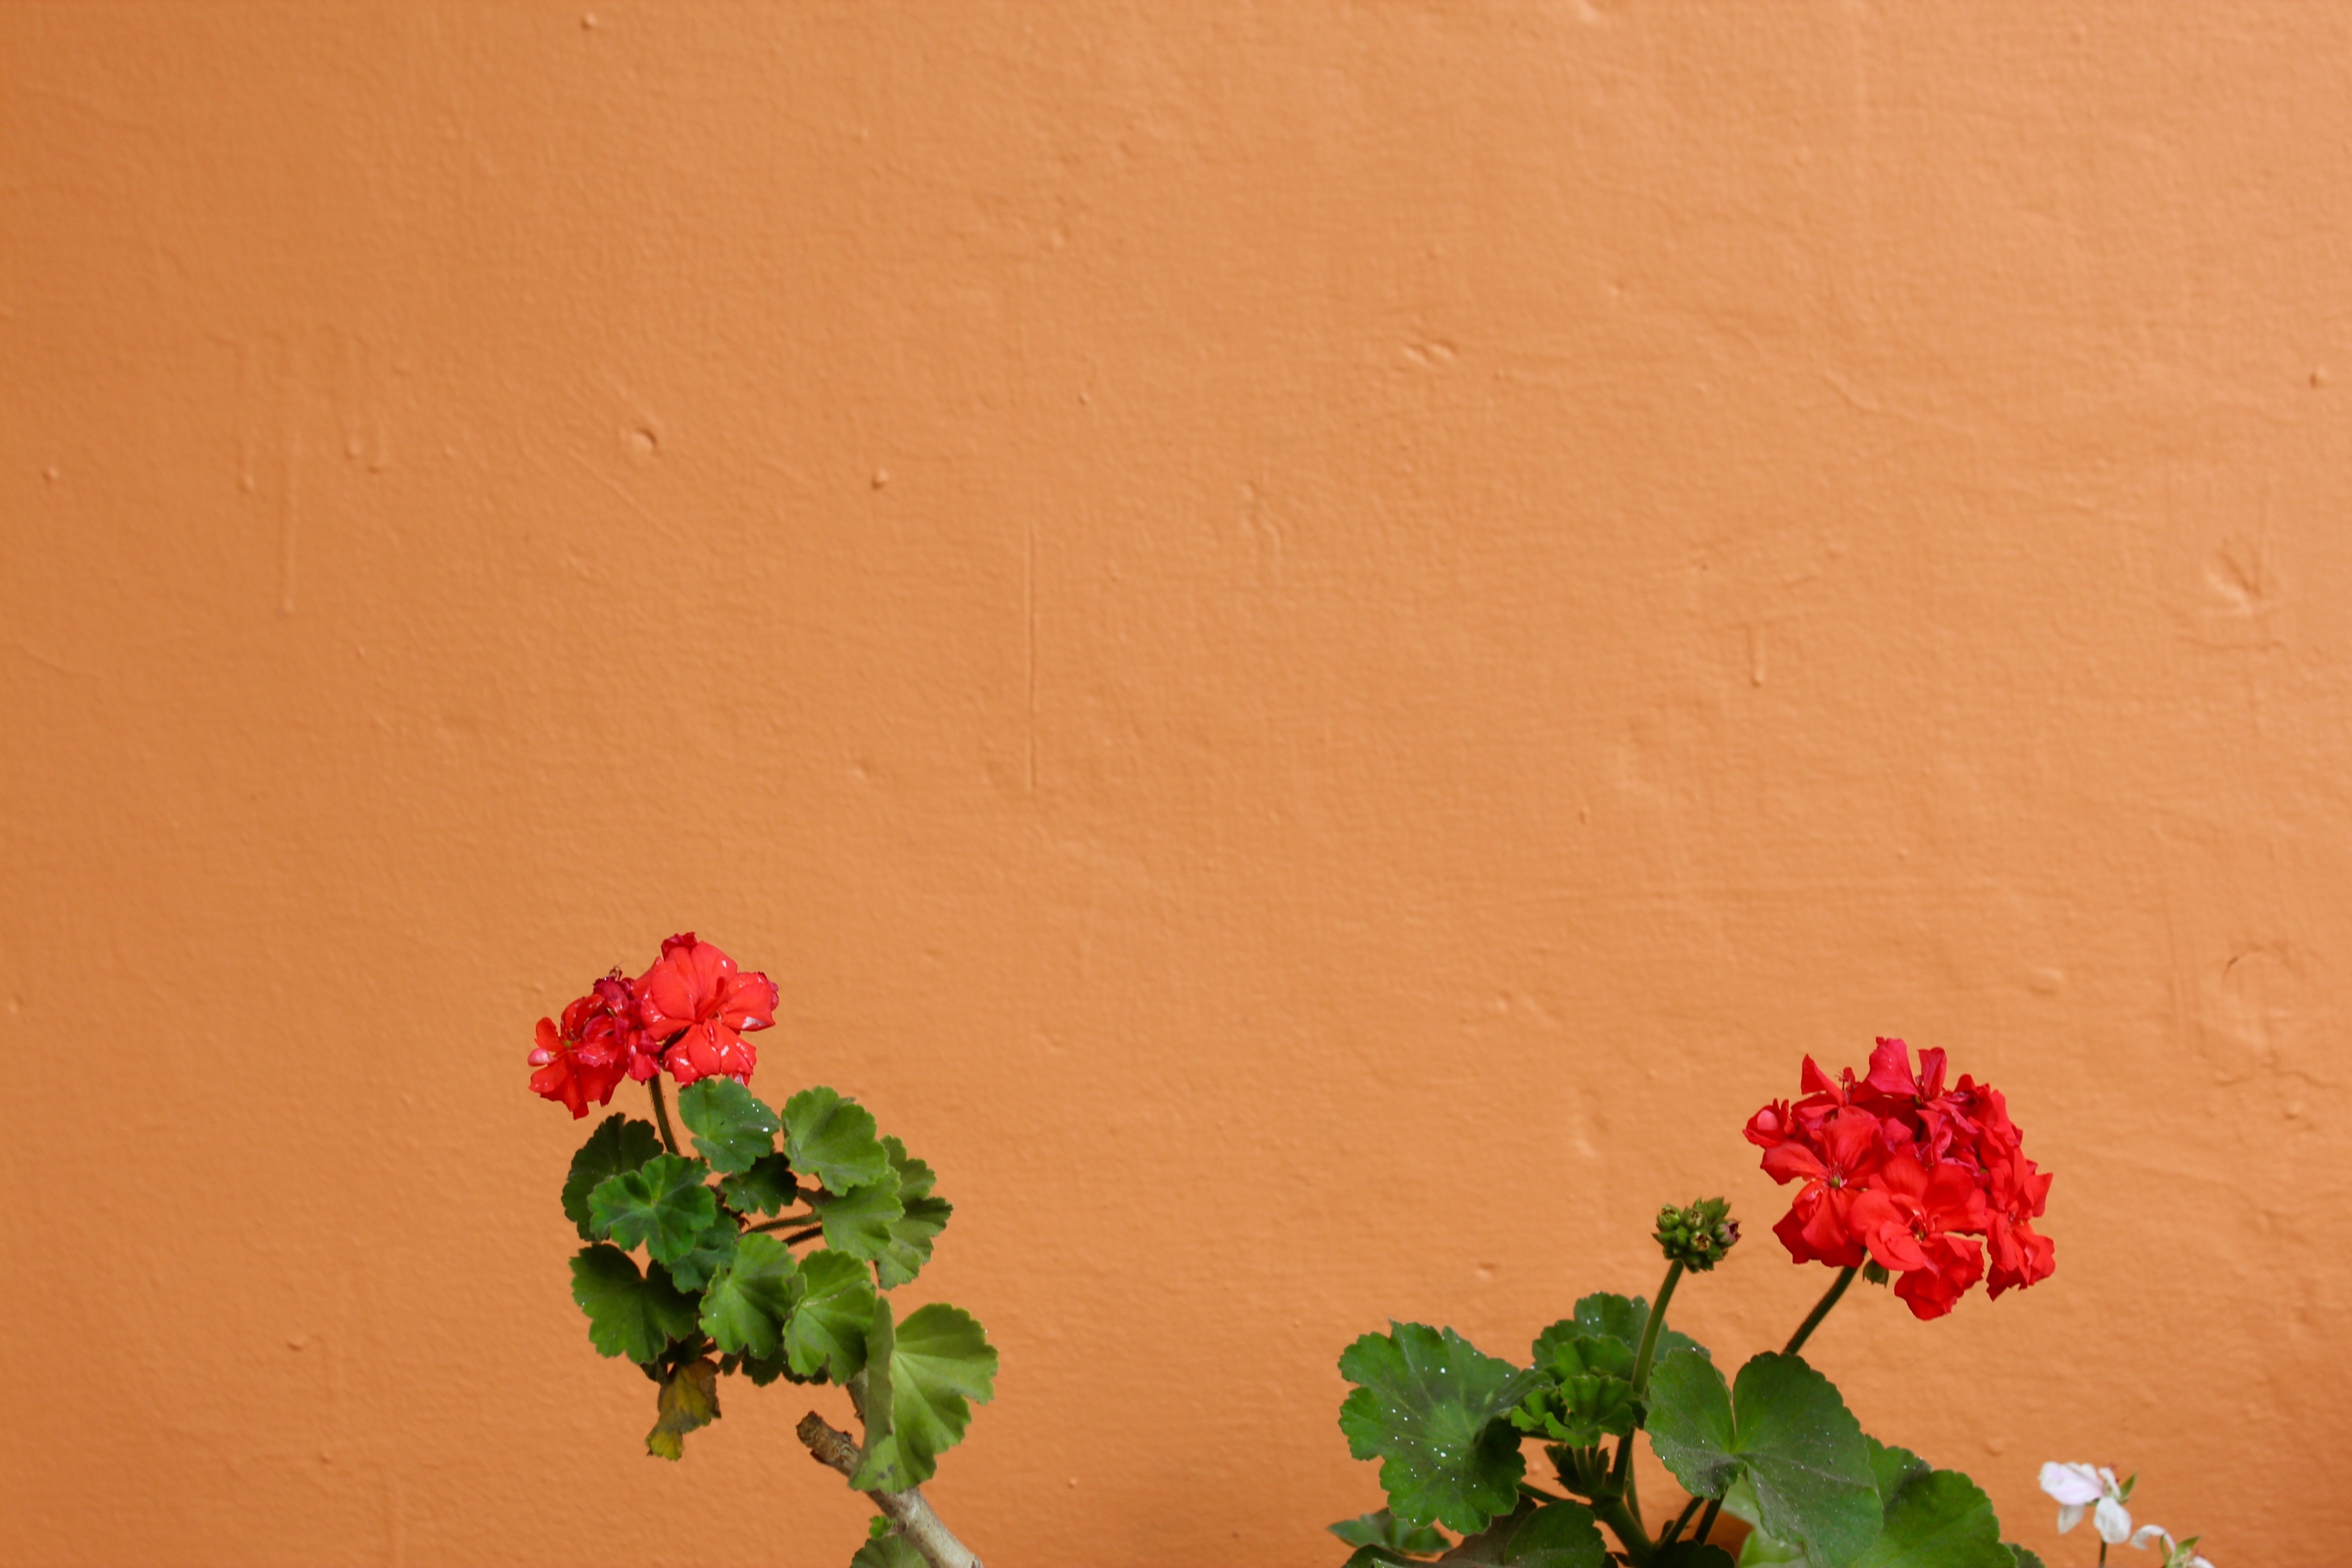
plant, leaf, flower, petal, wall, green, red, color, yellow, pink, flora, flowering plant, land plant